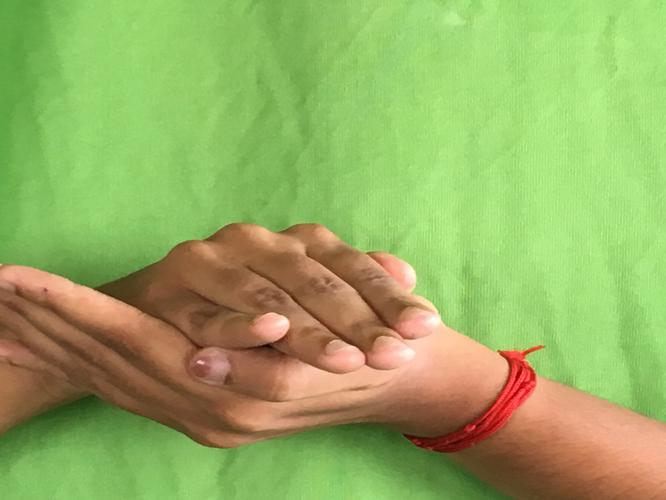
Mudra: Samputa
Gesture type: double_hand